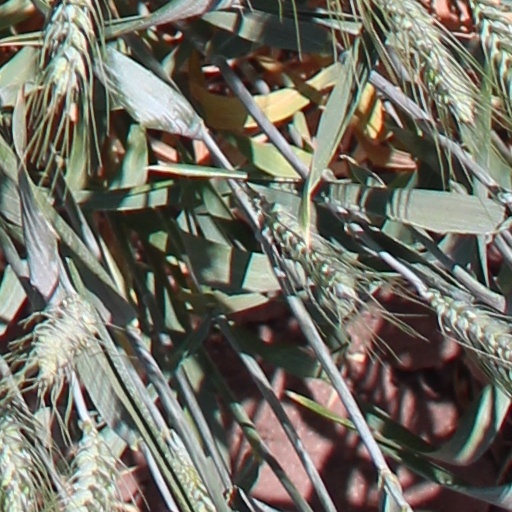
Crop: wheat